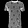
Label: T - shirt / top